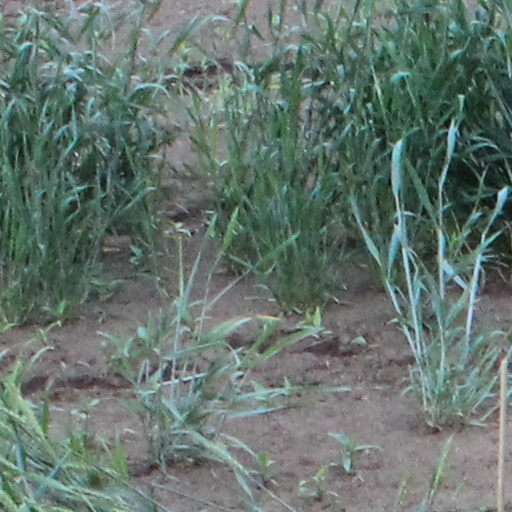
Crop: wheat